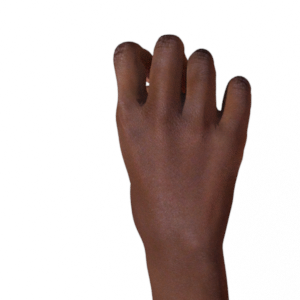
Label: rock